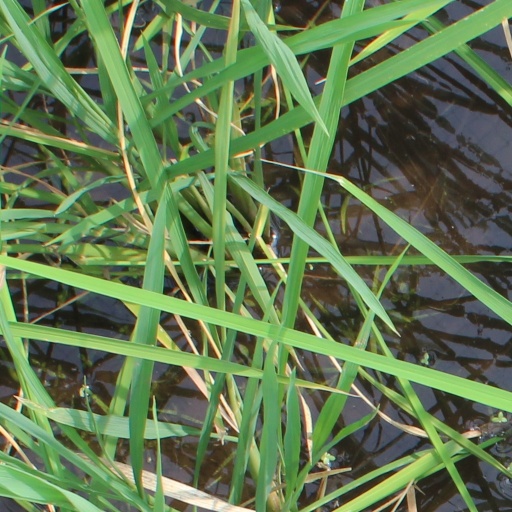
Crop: rice